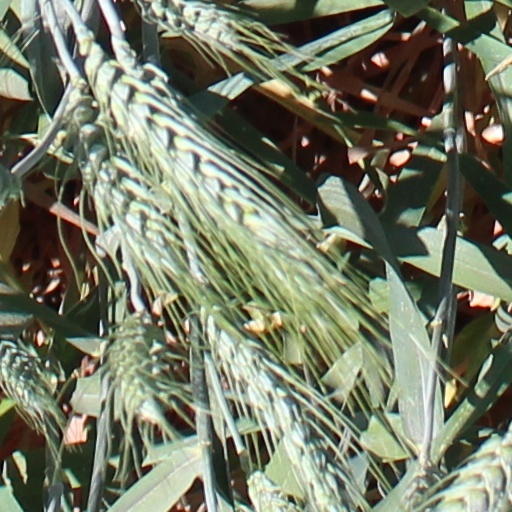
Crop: wheat